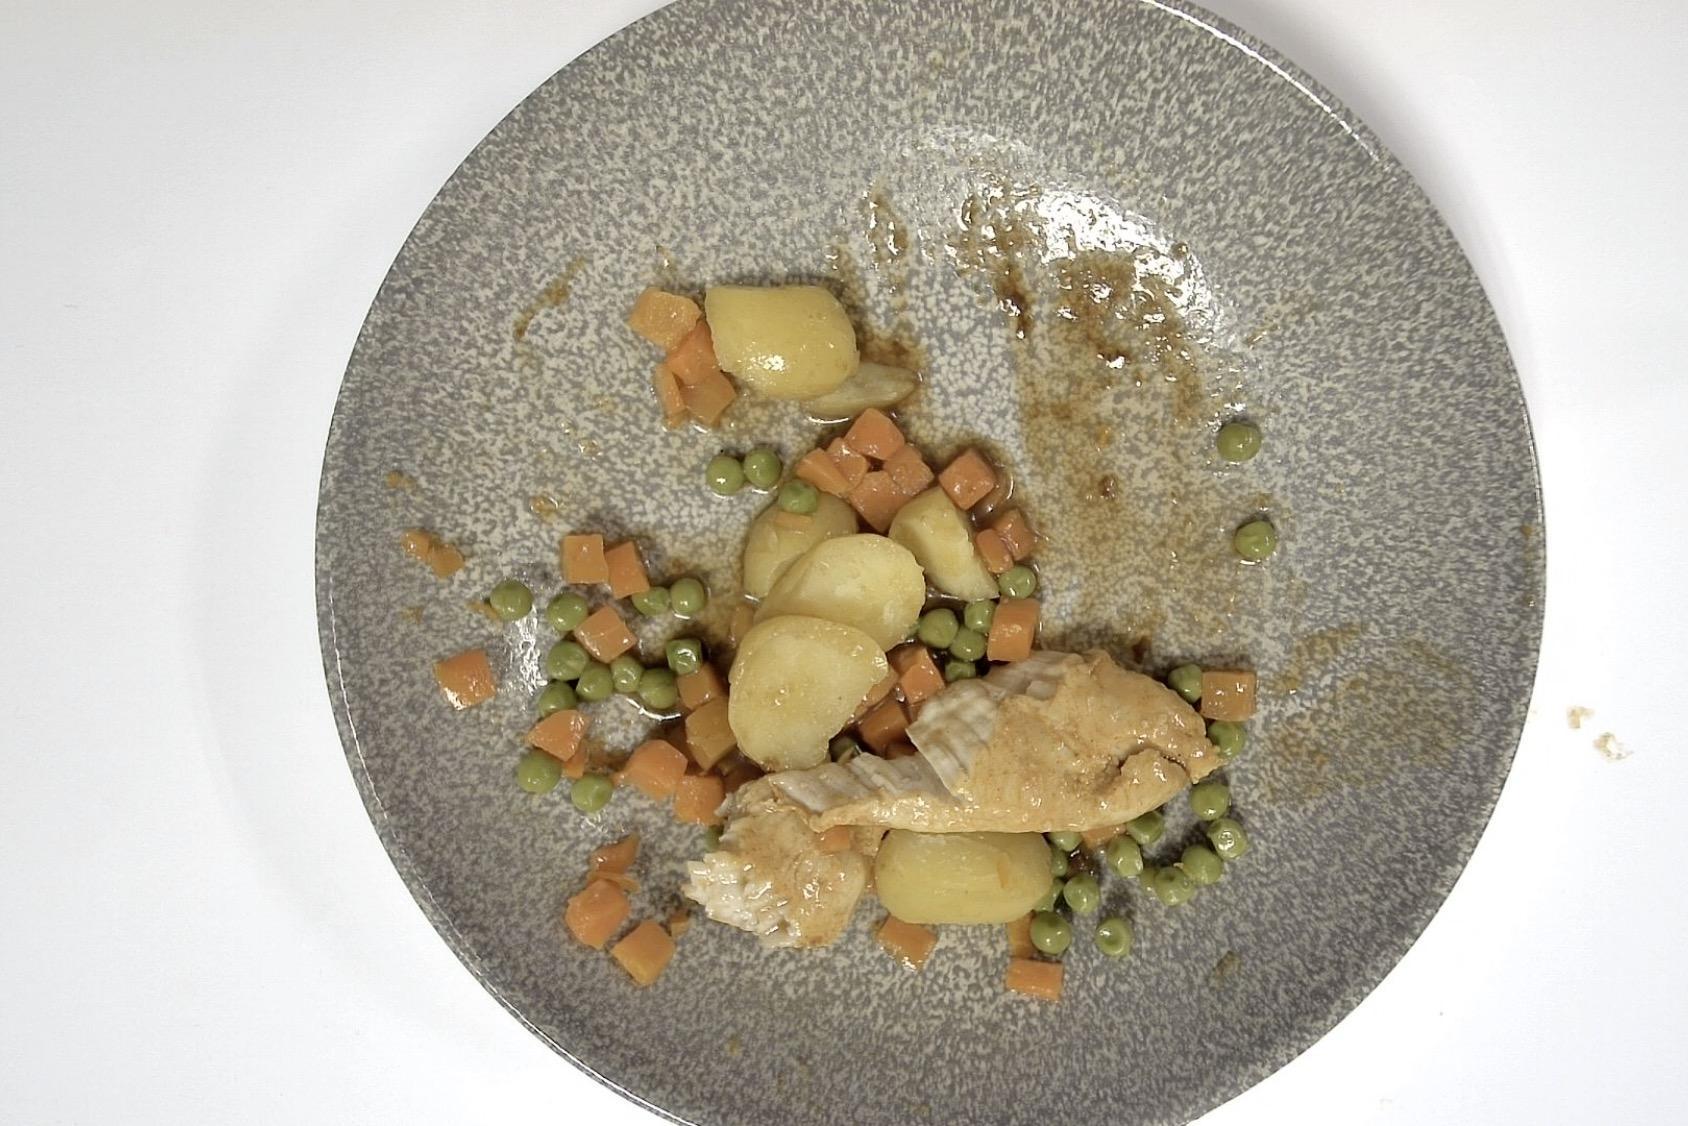
Gericht: Hähnchen mit Kartoffeln , Erbsen Möhre und Braune Sauce
Portionsgröße: Normale Portion
Zutaten: Kartoffeln, Erbsen, Möhre, Braune Sauce , Hähnchen
Gewicht vorher: 336 g
Kalorien vorher: 234,940 kcal
Gewicht nachher: 166 g
Kalorien nachher: 116,072 kcal